Coach New York

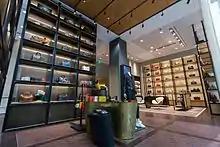
190 Post St in San Francisco, CA

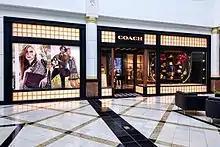
King of Prussia Mall in King of Prussia, PA

Coach was founded in 1941, as a family-run workshop in a loft on 34th Street in Manhattan, with six leather-workers who made wallets and billfolds by hand. In 1946, Miles Cahn (1921–2017) and his wife Lillian (1923–2013) joined the company.